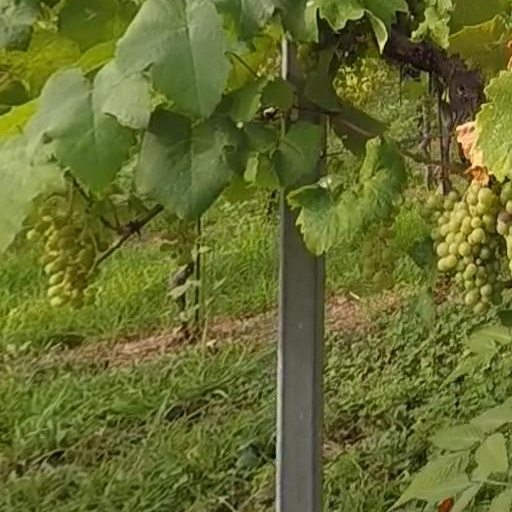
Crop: grape